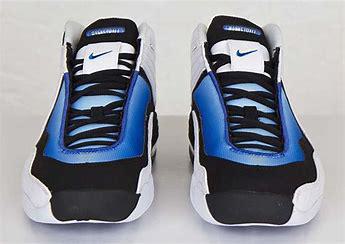
Brand: Nike
Model: Air 3